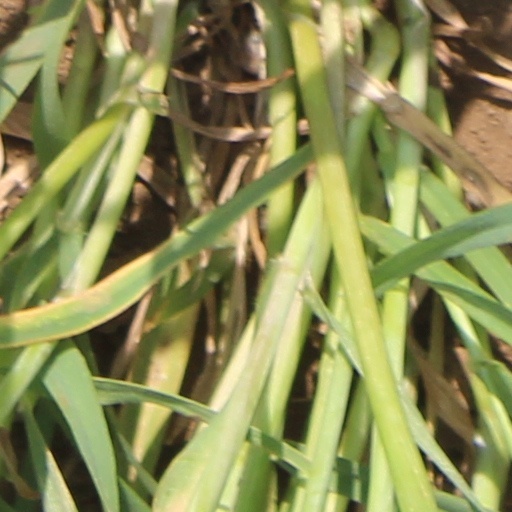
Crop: wheat